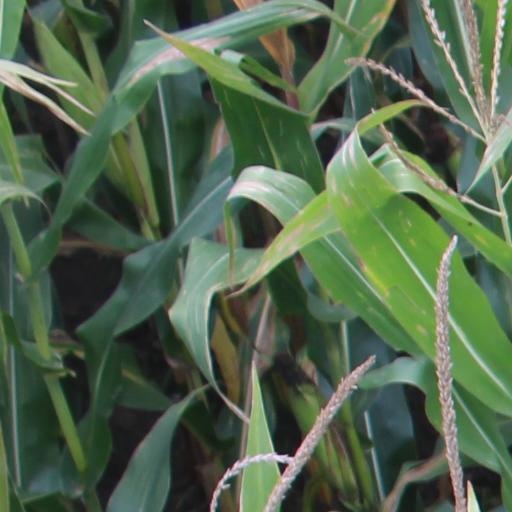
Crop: maize; corn